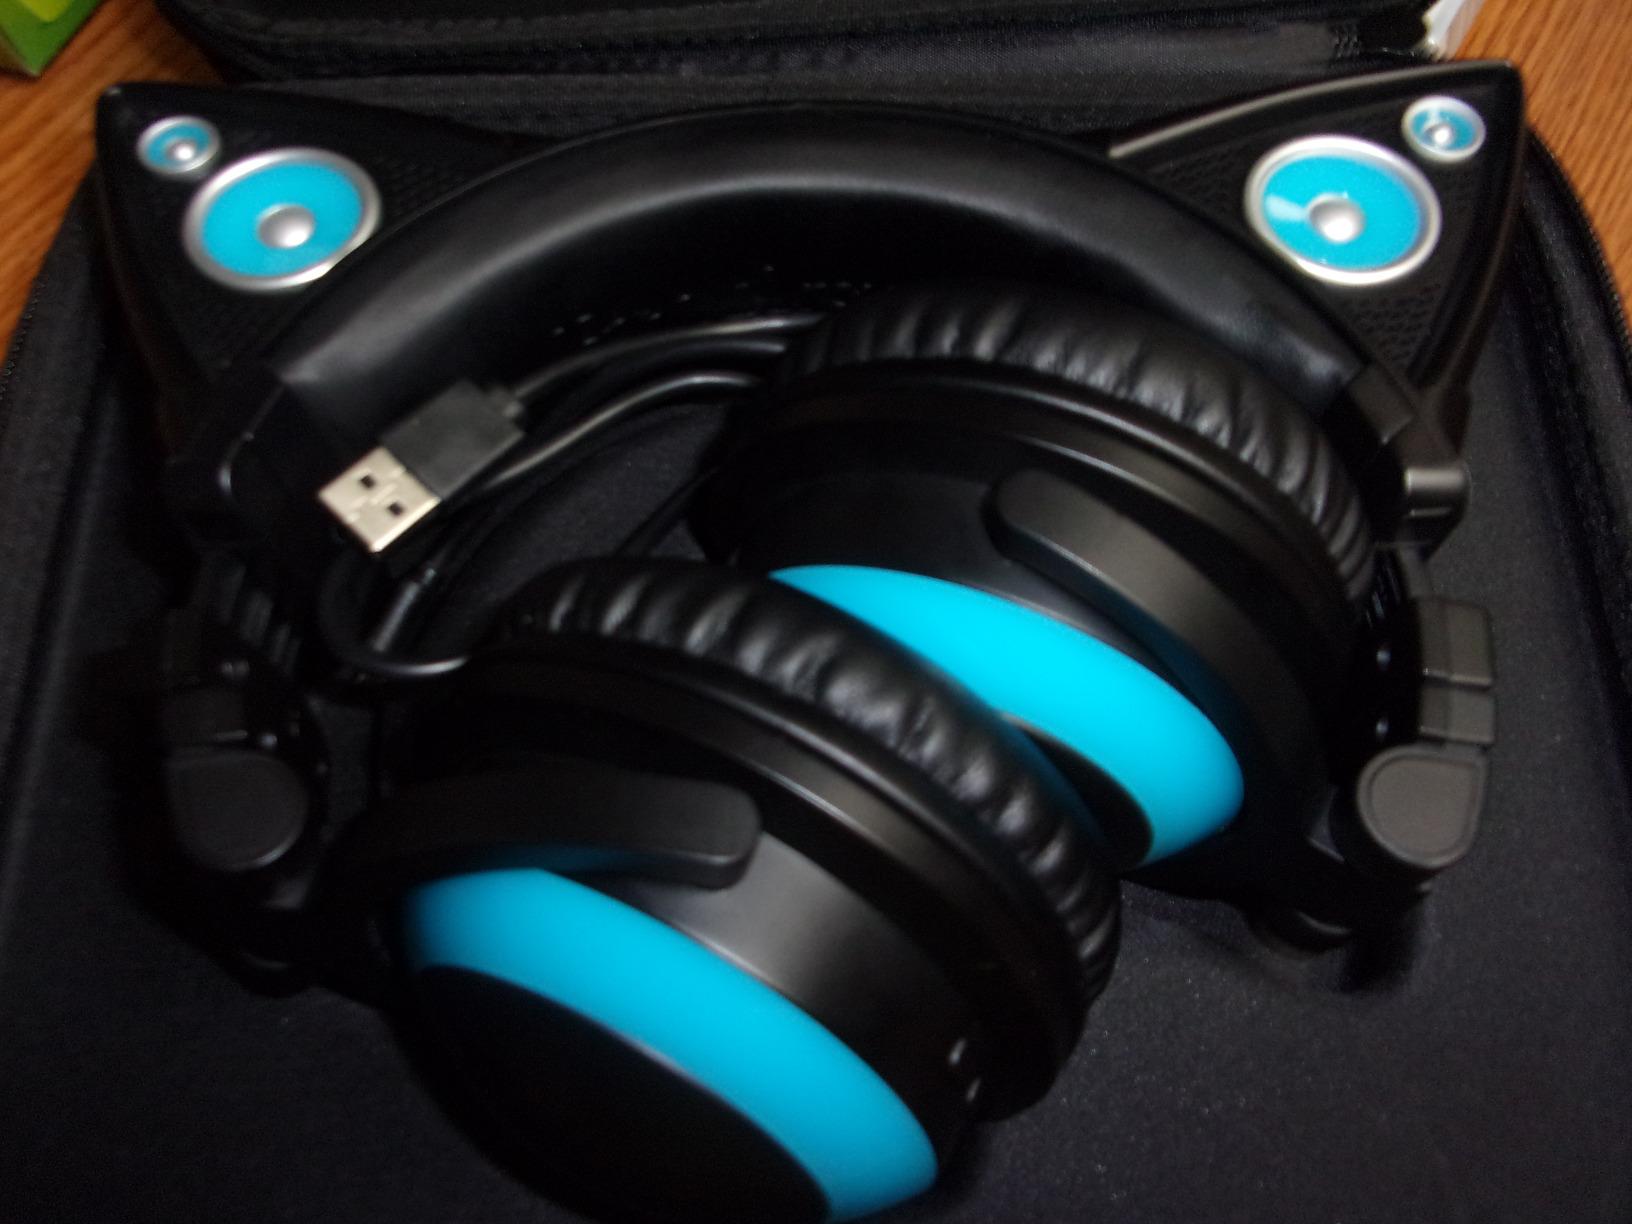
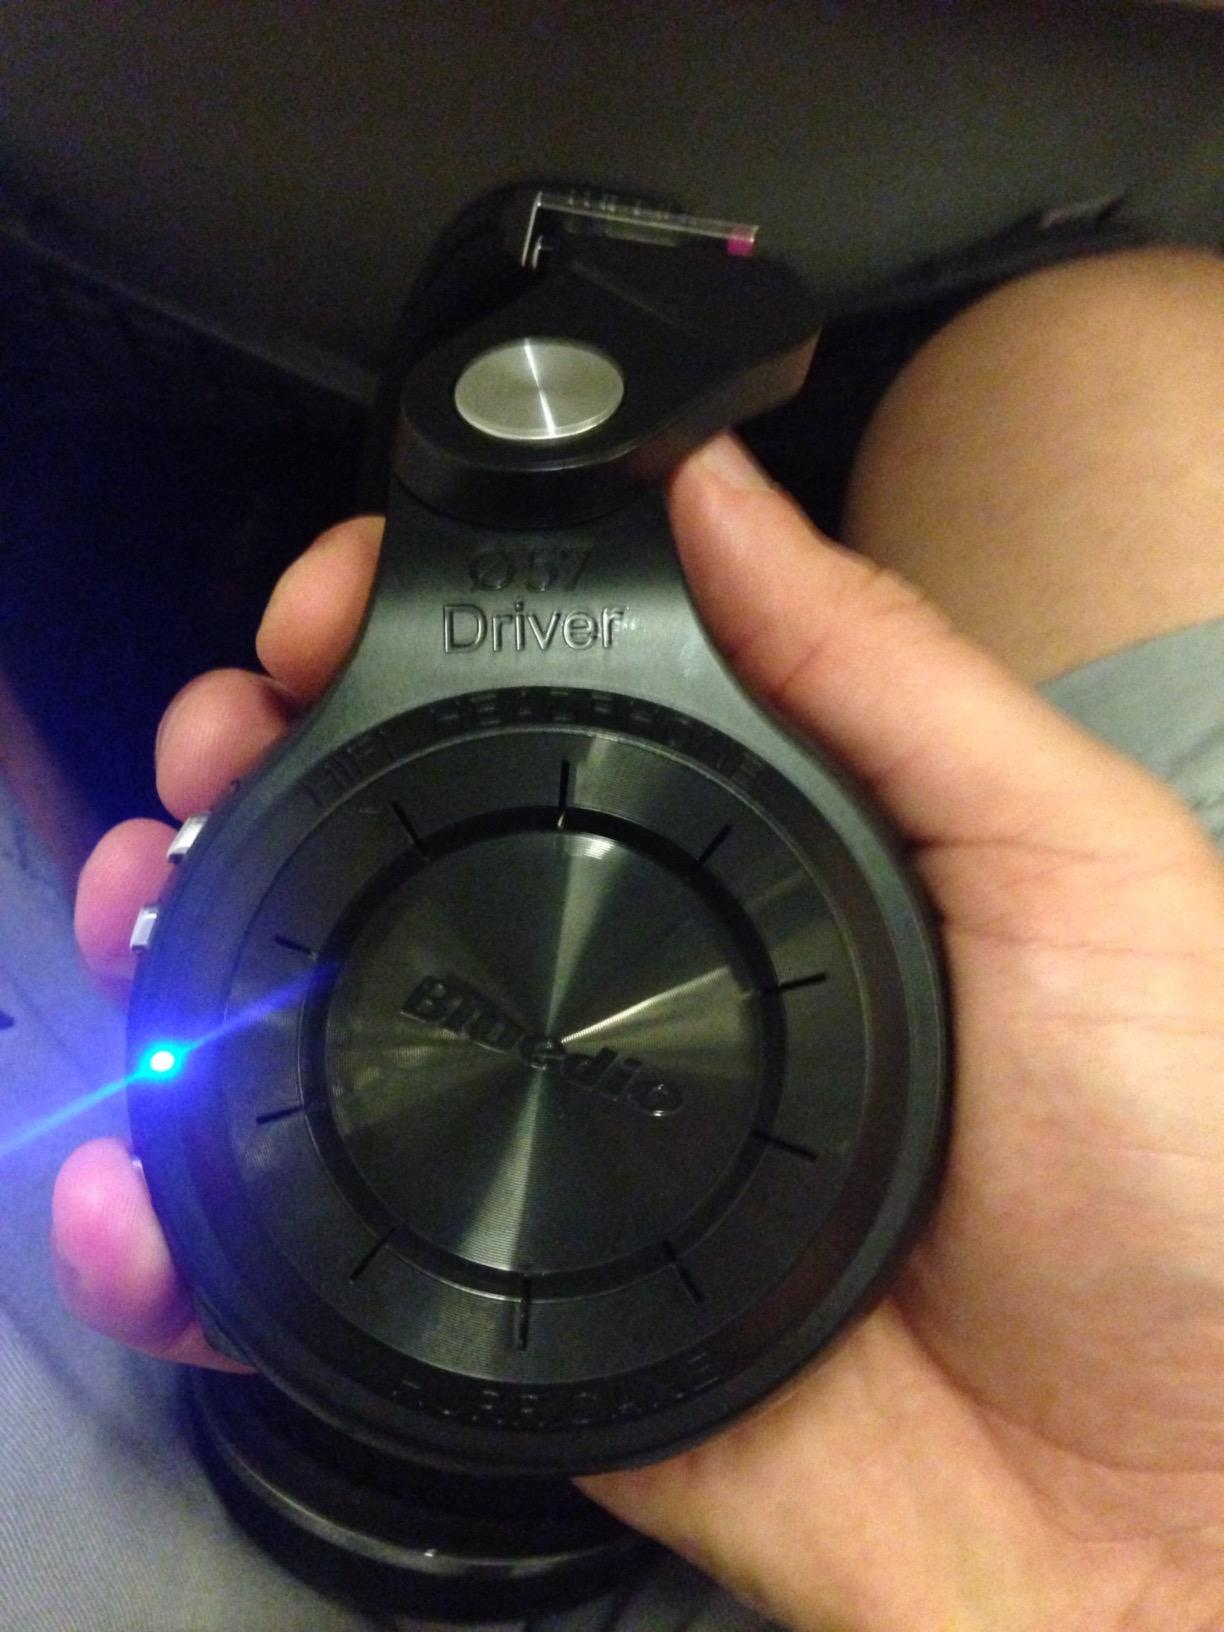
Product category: headphones
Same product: no